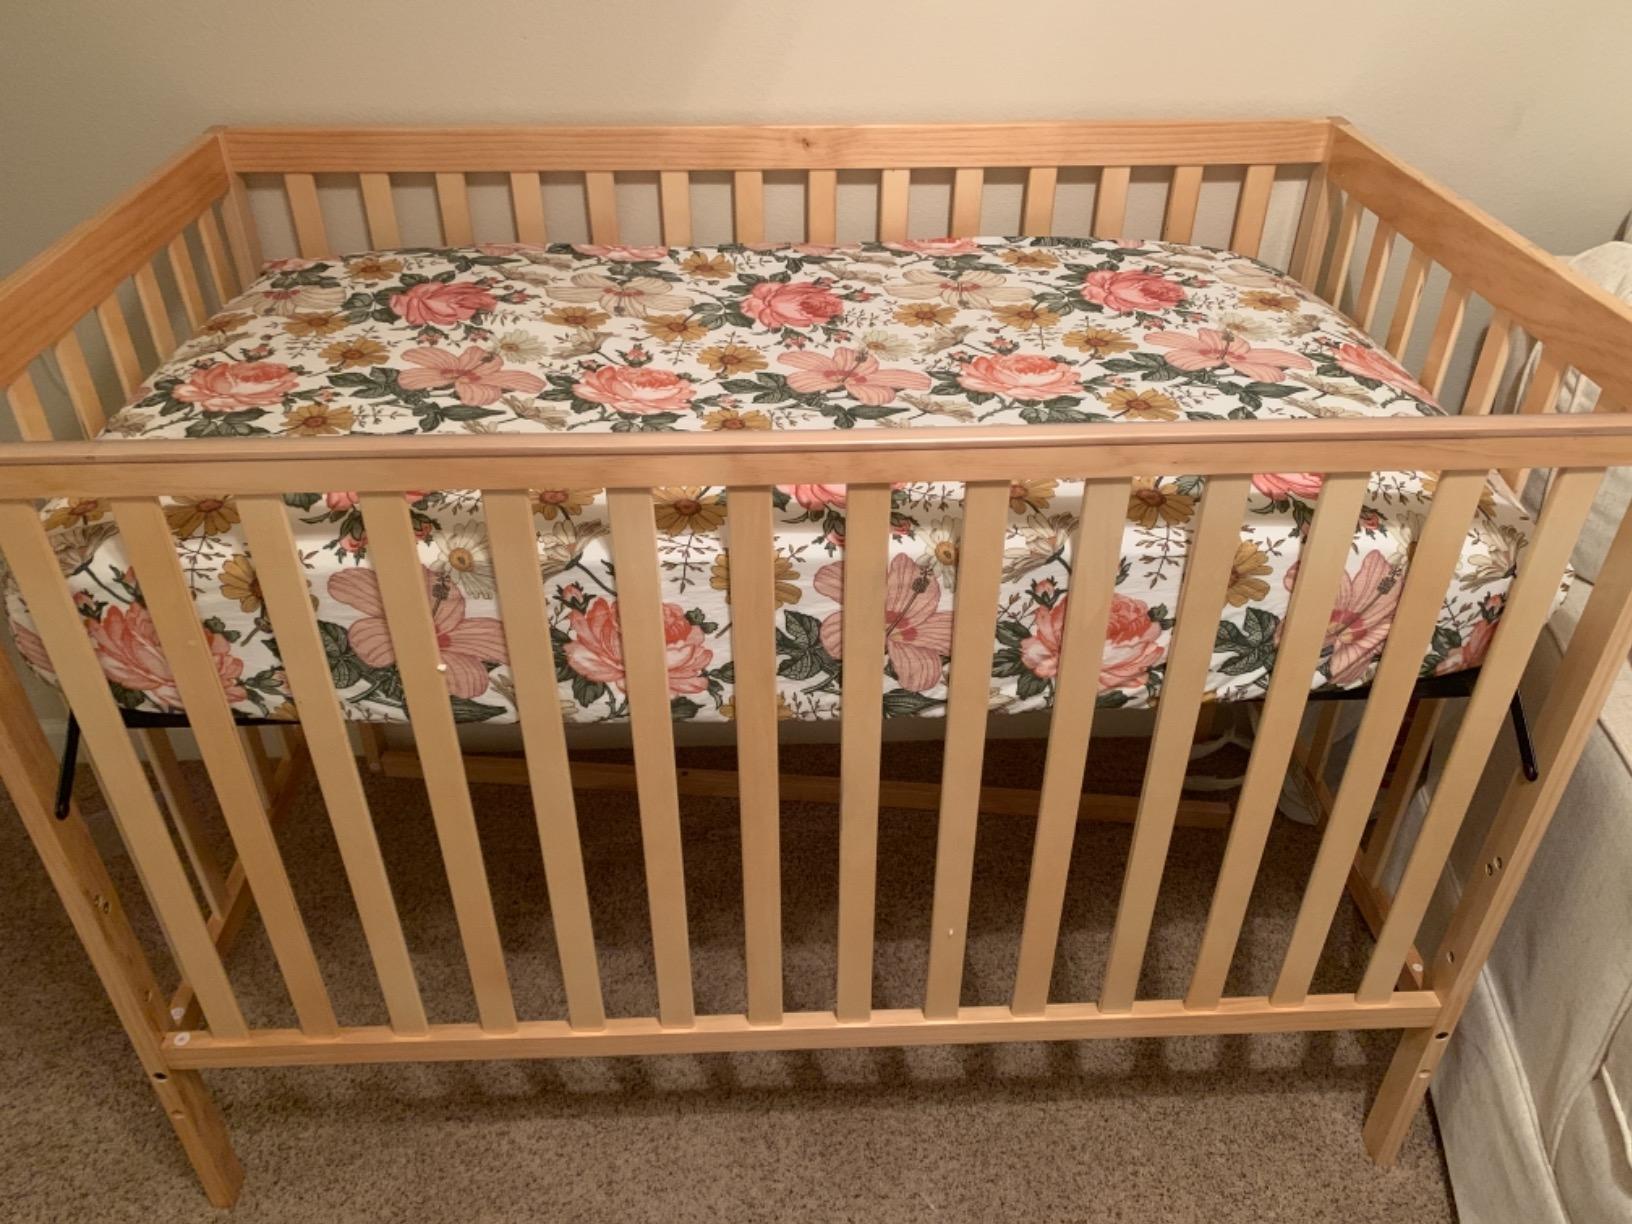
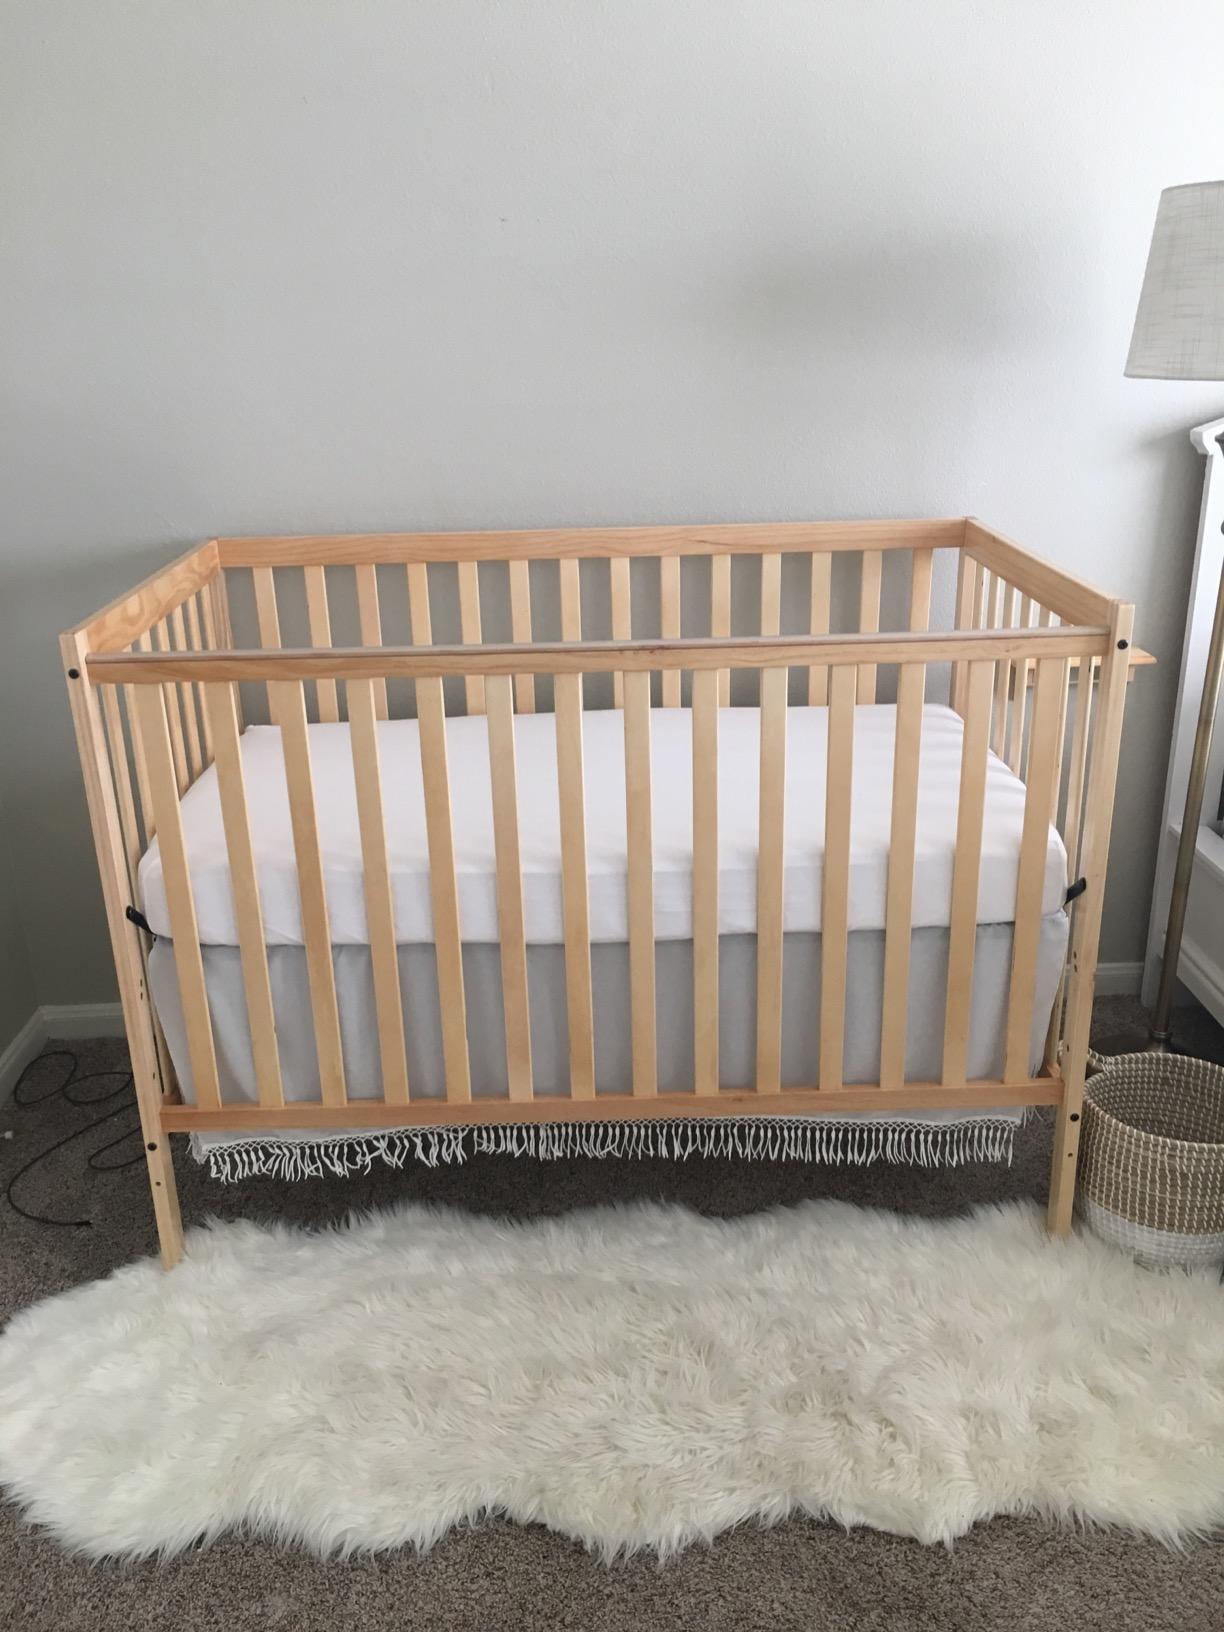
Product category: products_crib
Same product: yes